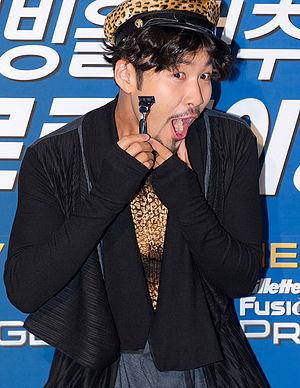
Gangnam Style est une chanson parodique du chanteur sud-coréen Psy, de son vrai nom Park Jai-Sang, cosignée avec Yoo Gun-Hyung. Le single est extrait de l'EP Psy 6, Part 1.